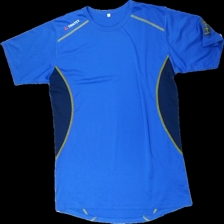
View: front
Type: T-shirt
Category: Ladies
Brand: Not in the list
Brand text on label: Trimtex
Colors: Blue, Yellow
Material: 100% Polyester
Cut: Regular, C-collar
Size: L
Season: All
Price range: <50
Recommended usage: Export